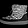
Label: Ankle boot